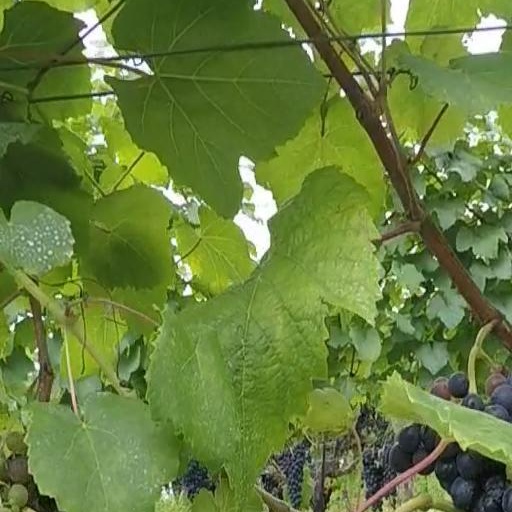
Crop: grape